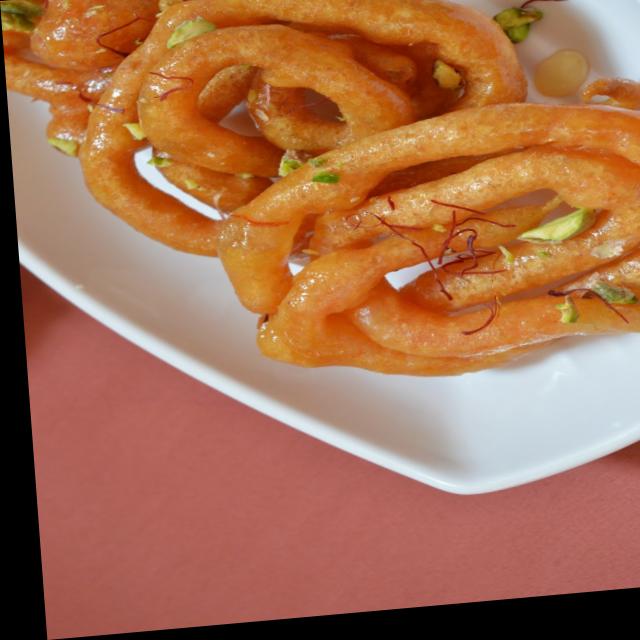
Dish: jalebi